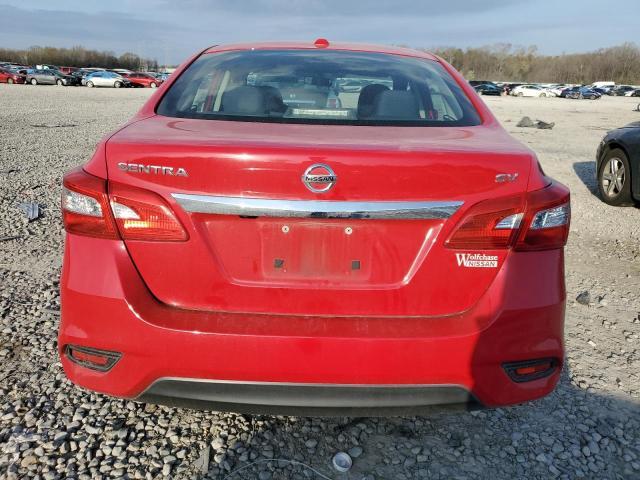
Aucun dommage détecté.
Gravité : aucun